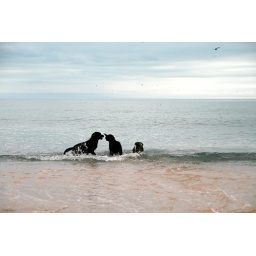
Labrador dog swimming in Snaefellsnes Iceland